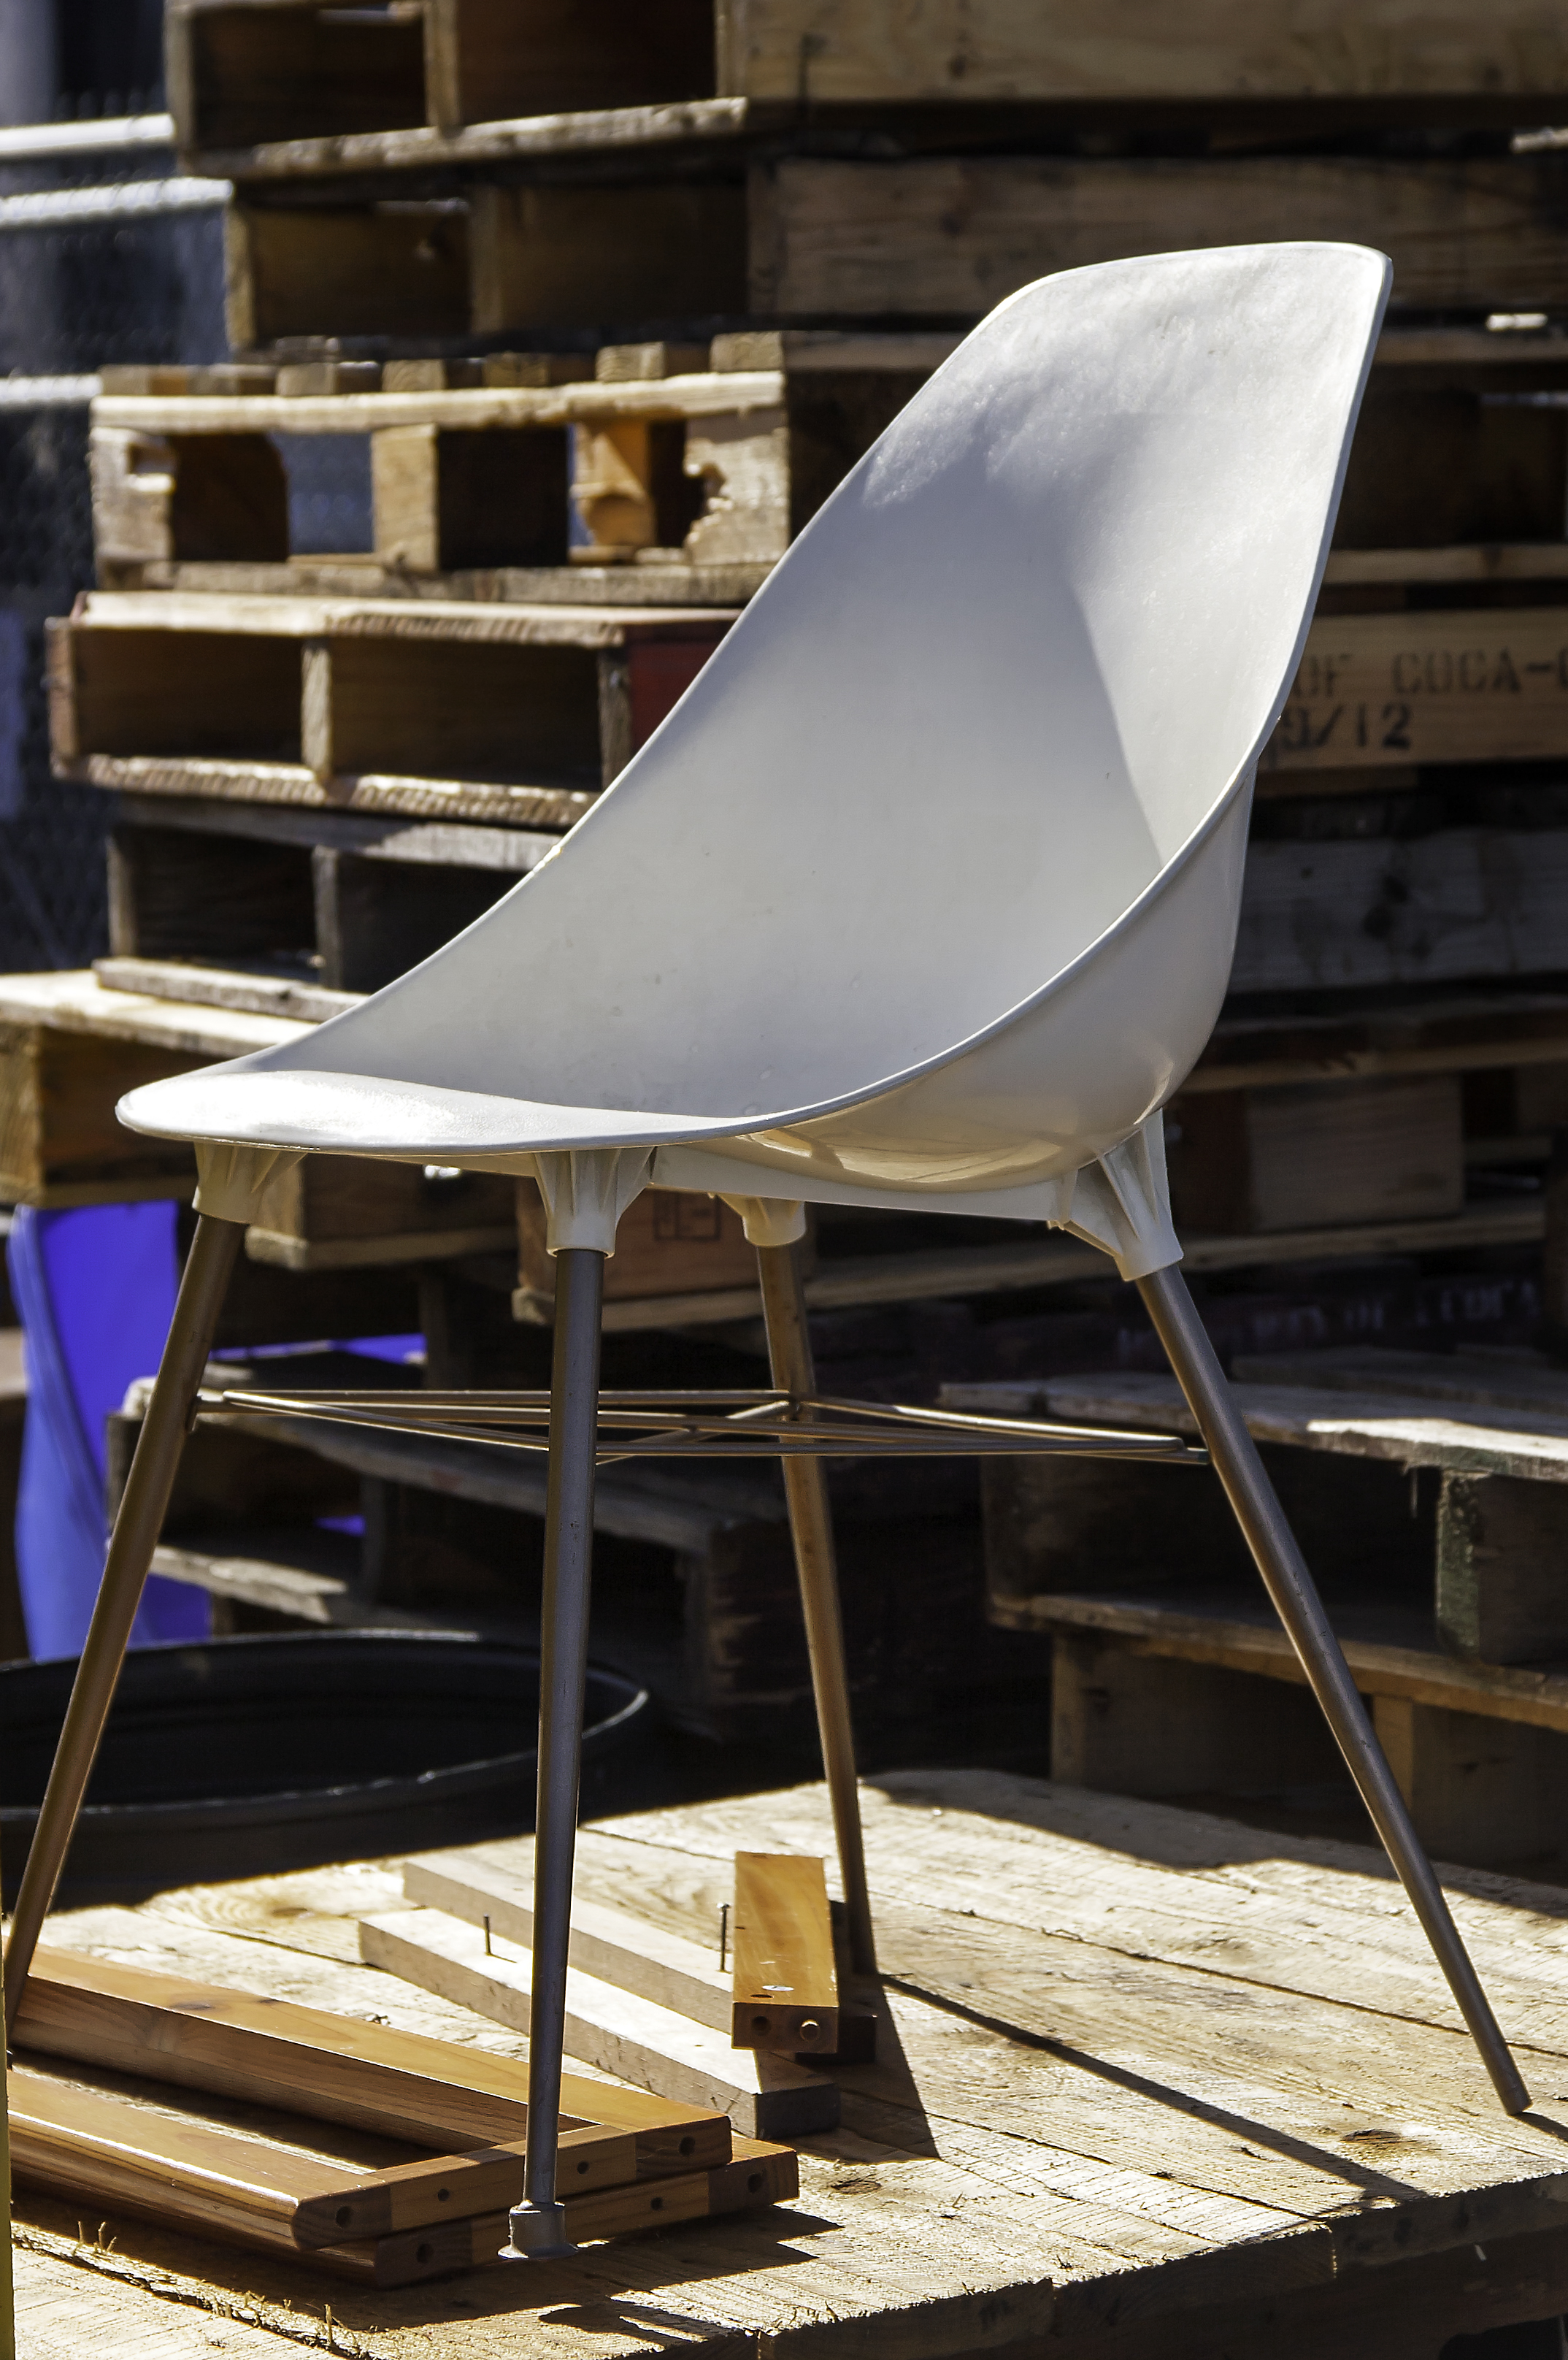
table, wood, chair, furniture, trash, pallet, thechallengegame, useless, man made object